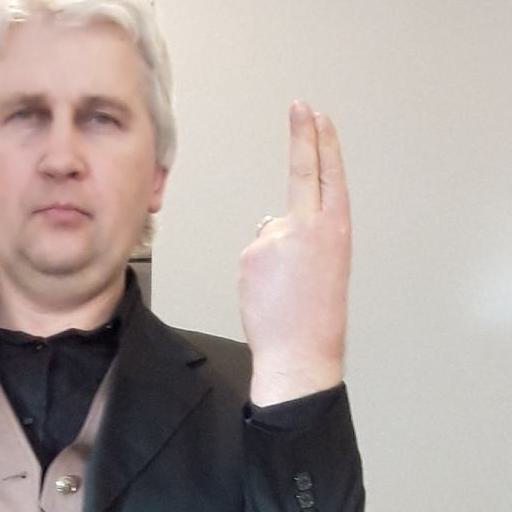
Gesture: two_up_inverted